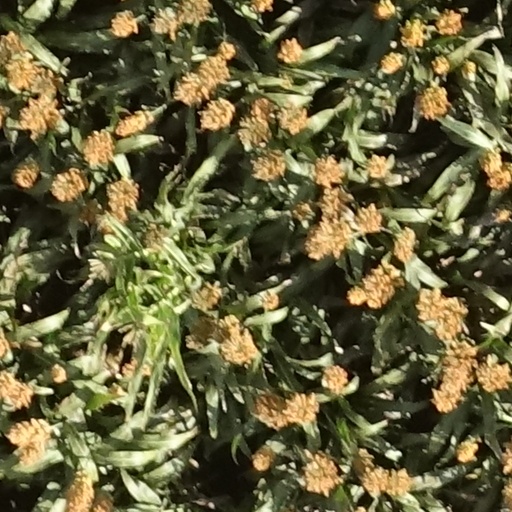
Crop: sorghum